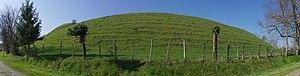
Motte castrale de Grésignac, citée dès 1243 sous le nom de ""Castrum de Greziniaco"". Grésignac, Dordogne, France.
La liste des mottes castrales et châteaux à mottes recense les fortifications de terre élevées durant le Moyen Âge comme : les enceintes de terres, les mottes castrales ou « château de terre », les maisons fortes à plate-forme fossoyées et les châteaux de pierre édifiés postérieurement sur une motte, désignés comme « châteaux à motte » ou « châteaux de terre », tous pays confondus. Les sites fortifiés sont classés par pays.
La Chapelle-Grésignac est une commune française située dans le département de la Dordogne, en région Nouvelle-Aquitaine.
Une motte castrale, souvent appelée « motte féodale » ou parfois « poype » dans certaines régions, est un type particulier de fortification de terre qui a connu une large diffusion au Moyen Âge. Elle est composée d'un remblai de terre rapportée volumineux et circulaire, le tertre. Il existe plusieurs formes d'édification de ces ouvrages dans toutes les régions d'Europe.